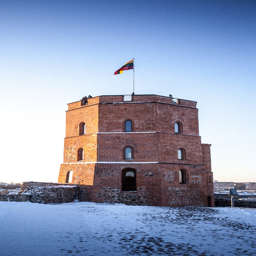
beautiful winter sun to take the edge off of the cold , a bit .